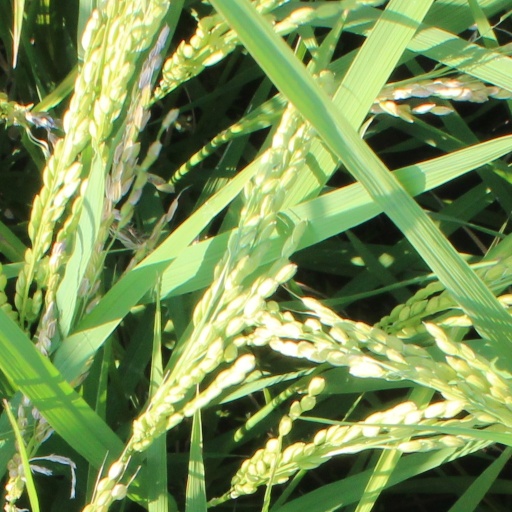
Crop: rice